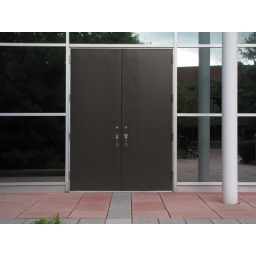
8/31/09 6:01pm cloudy, outside door surrounded by windows